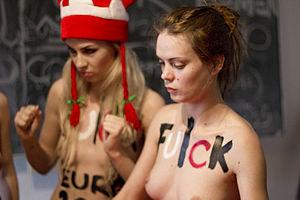
Alexandra Shevtchenko ou Oleksandra Chevtchenko, née le 24 avril 1988, est une militante politique ukrainienne, fondatrice du mouvement Femen.
Femen est un groupe féministe d'origine ukrainienne, fondé à Kiev en 2008 par Anna Hutsol, Oksana Chatchko et Oleksandra Shevchenko. Le mouvement est actuellement représenté dans huit pays. Sa présidente à l'international est Inna Shevchenko.